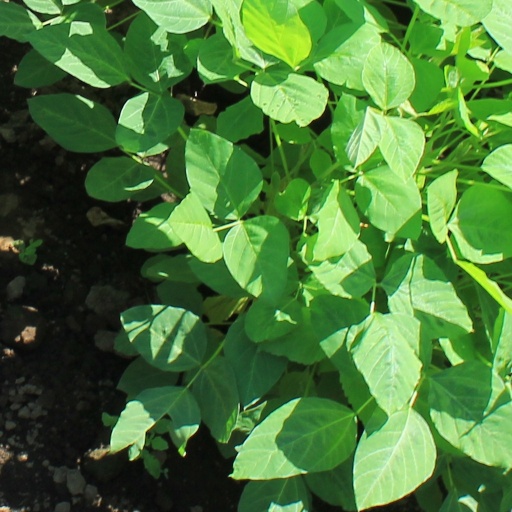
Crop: soybean